Rachel Kilpatrick Purdy House

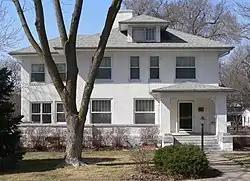
The house in 2012

The Rachel Kilpatrick Purdy House is a historic house in Beatrice, Nebraska. It was built in 1915 for Rachel Kilpatrick as a wedding gift from her father, and designed in the Prairie School style by architect Richard W. Grant. Nine photos from 2005 which were part of the nomination are not included in the document.